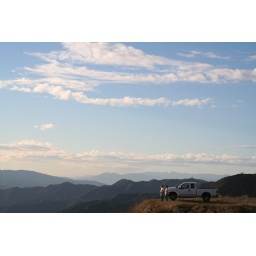
This is a photo I took of a truck with a couple people standing around looking at the sky.